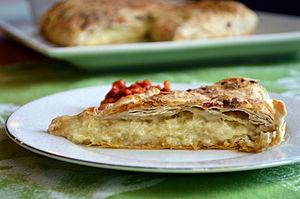
La gibanica est un mets serbe, généralement préparé avec un fromage blanc de Serbie, mais aussi avec d'autres fromages blancs, voire de la crème fraiche.